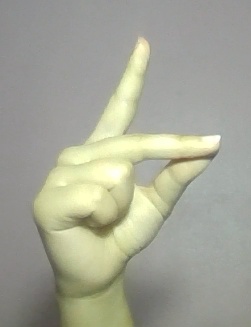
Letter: ta